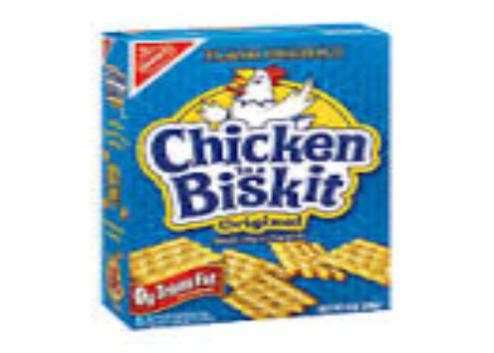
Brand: chicken in a biskit
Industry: Food